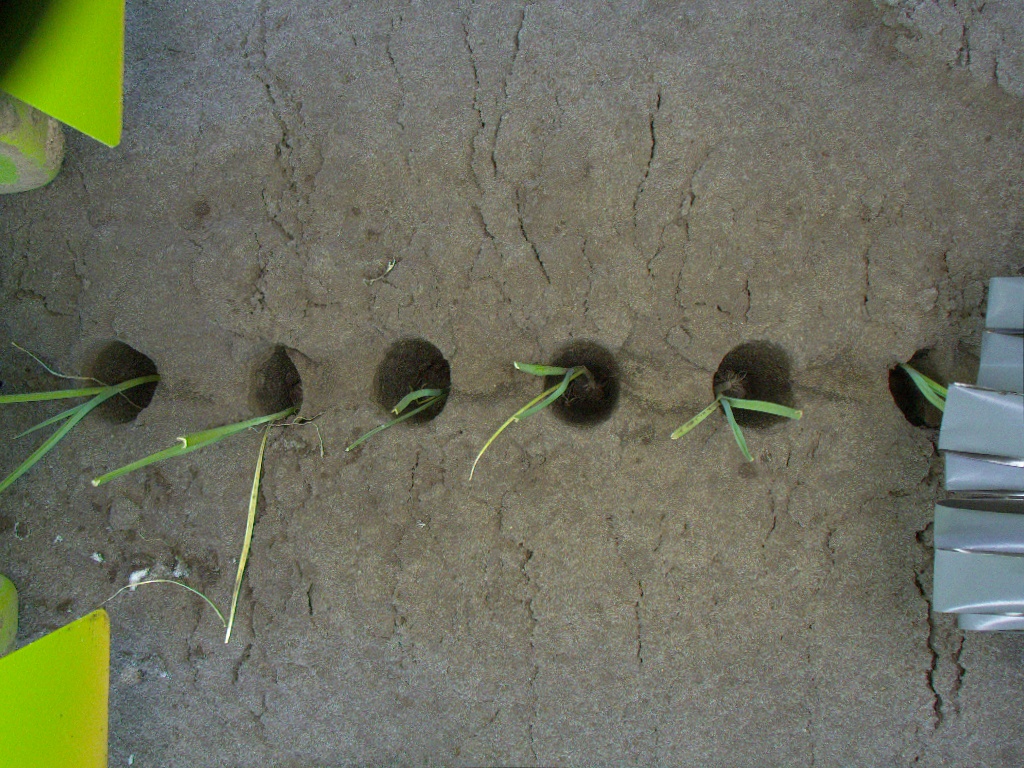
Crop: leek
Objects: stem_leek, stem_leek, stem_leek, stem_leek, stem_leek, stem_leek, leek, leek, leek, leek, leek, leek